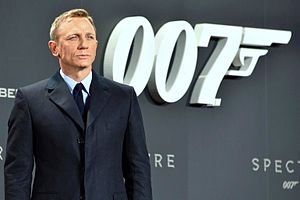
No Time to Die / Produktion / Casting
Daniel Craig spiller James Bond, agent 007.
No Time to Die bliver den 25. spillefilm i Eon Productions' serie om den hemmelige britiske agent James Bond, der blev skabt af Ian Fleming. Filmen bliver instrueret af Cary Joji Fukunaga efter et manuskript af ham selv, Neal Purvis, Robert Wade og Phoebe Waller-Bridge.Michael G. Wilson og Barbara Broccoli er producenter på filmen, der vil blive distribueret internationalt af Universal Pictures.